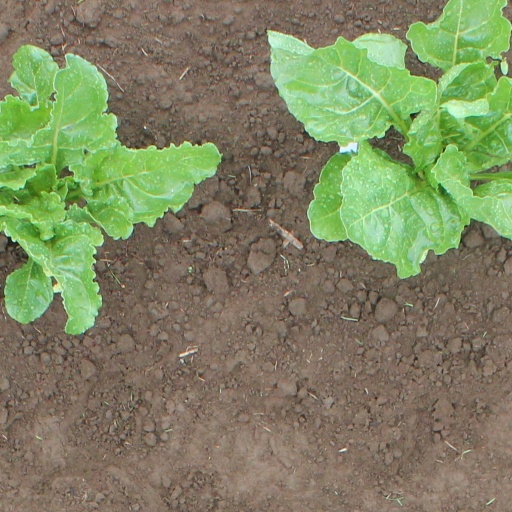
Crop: sugar beet